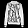
Label: Pullover